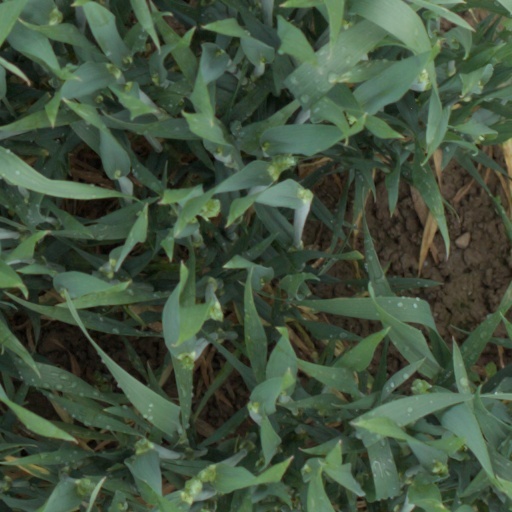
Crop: wheat